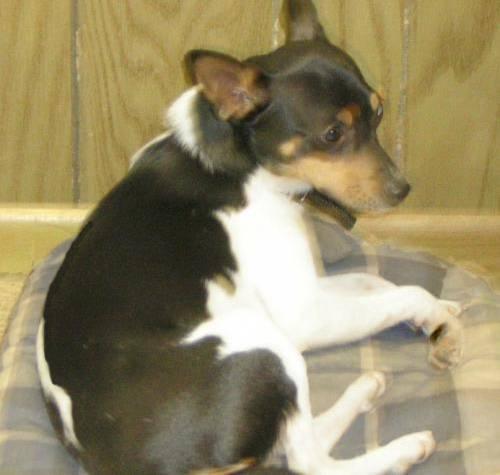
dog